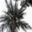
Label: palm_tree